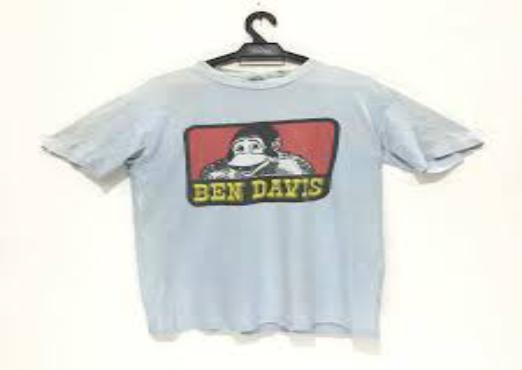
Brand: Ben Davis
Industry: Clothes